Counties Manukau Rugby Football Union

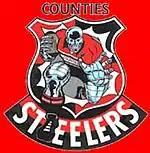
Counties Manukau Steelers former logo

The history of Counties has been very much about adventurous football and taking risks, and this was certainly the case initially as the team strove to establish an identity and tradition. Counties' first game was against Auckland in Waiuku in 1955, which they lost 95–3, led by Barry Baxter. In that inaugural year the team defeated a Wellington XV twice, the first 19–6 on Bledisloe Park, Pukekohe, where the union's first All Black, Pat Walsh scored twice. Barry Bracewell, coach from 1961–63 and 1967–75, adopted a style in conflict with the ethos of the day of forward dominance and percentage safety from the backs. Bracewell, and Tauroa after him, selected mobile forwards and loose forwards with exciting backs with attacking game plans.